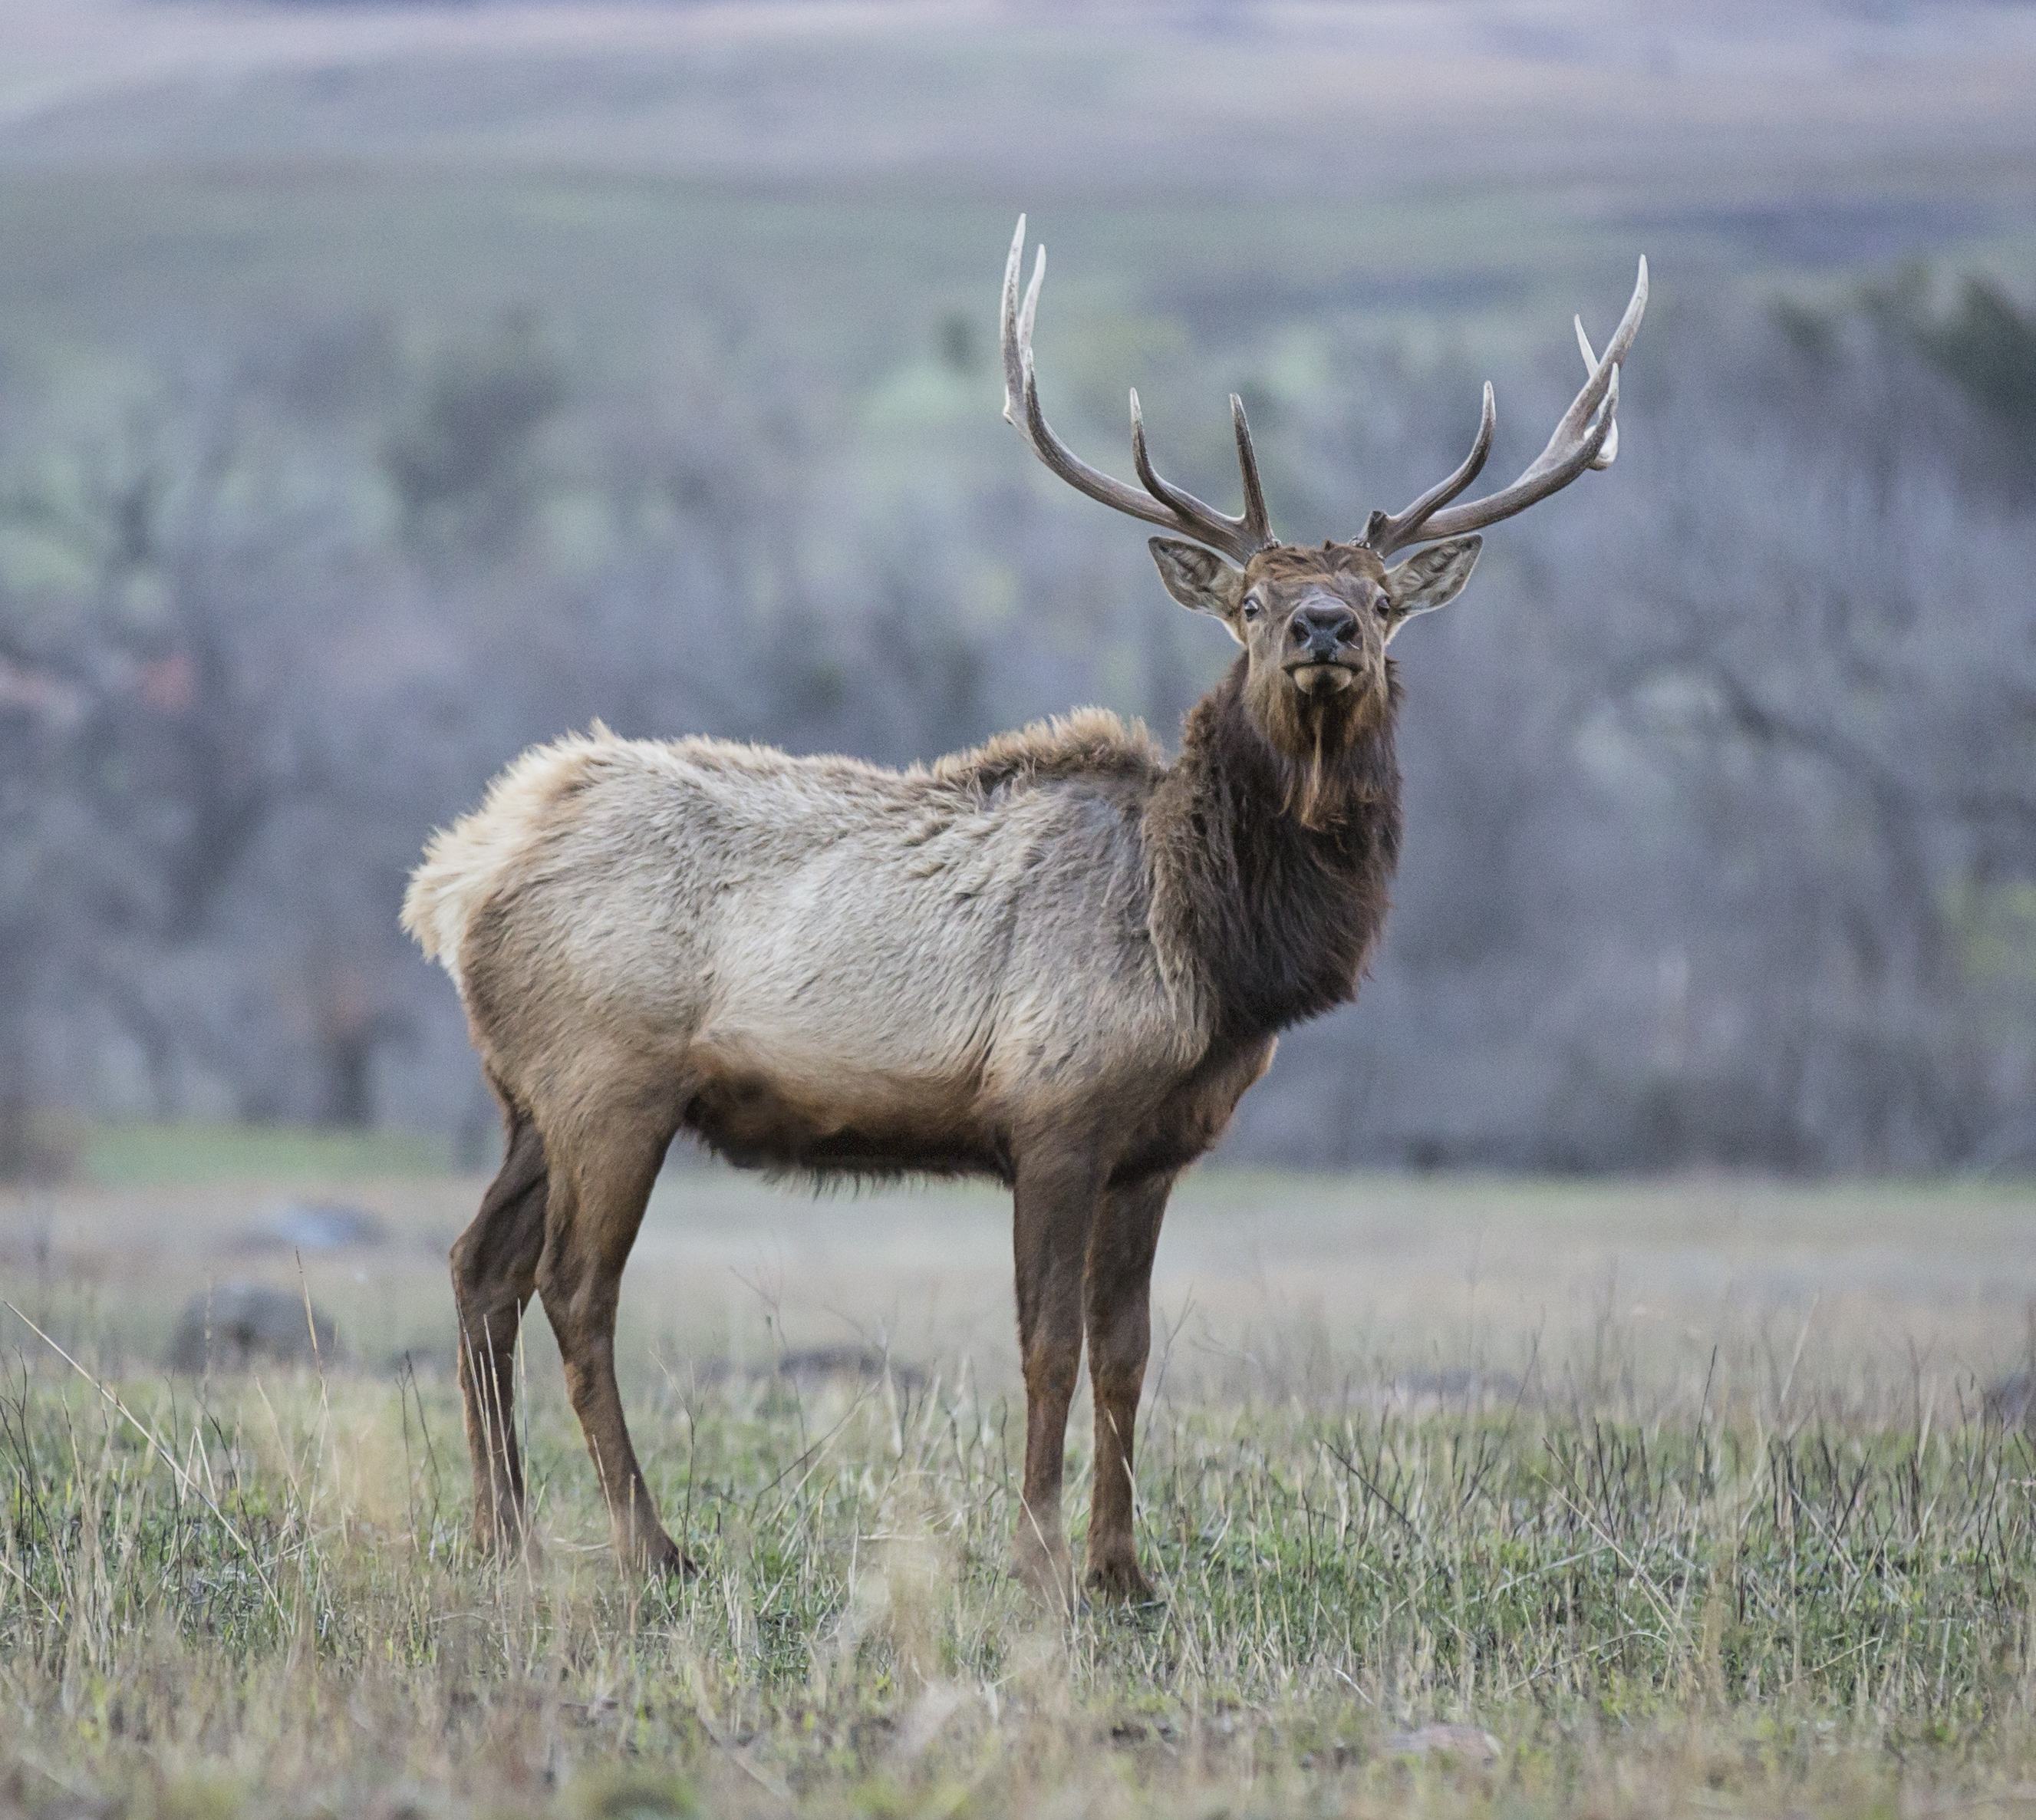
prairie, wildlife, deer, horn, mammal, fauna, grassland, vertebrate, oklahoma, larrysmith, elk, wichitamountains, bullelk, white tailed deer